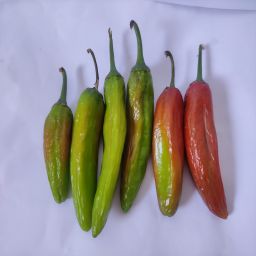
Crop: New Mexico Green Chile
Quality: Old